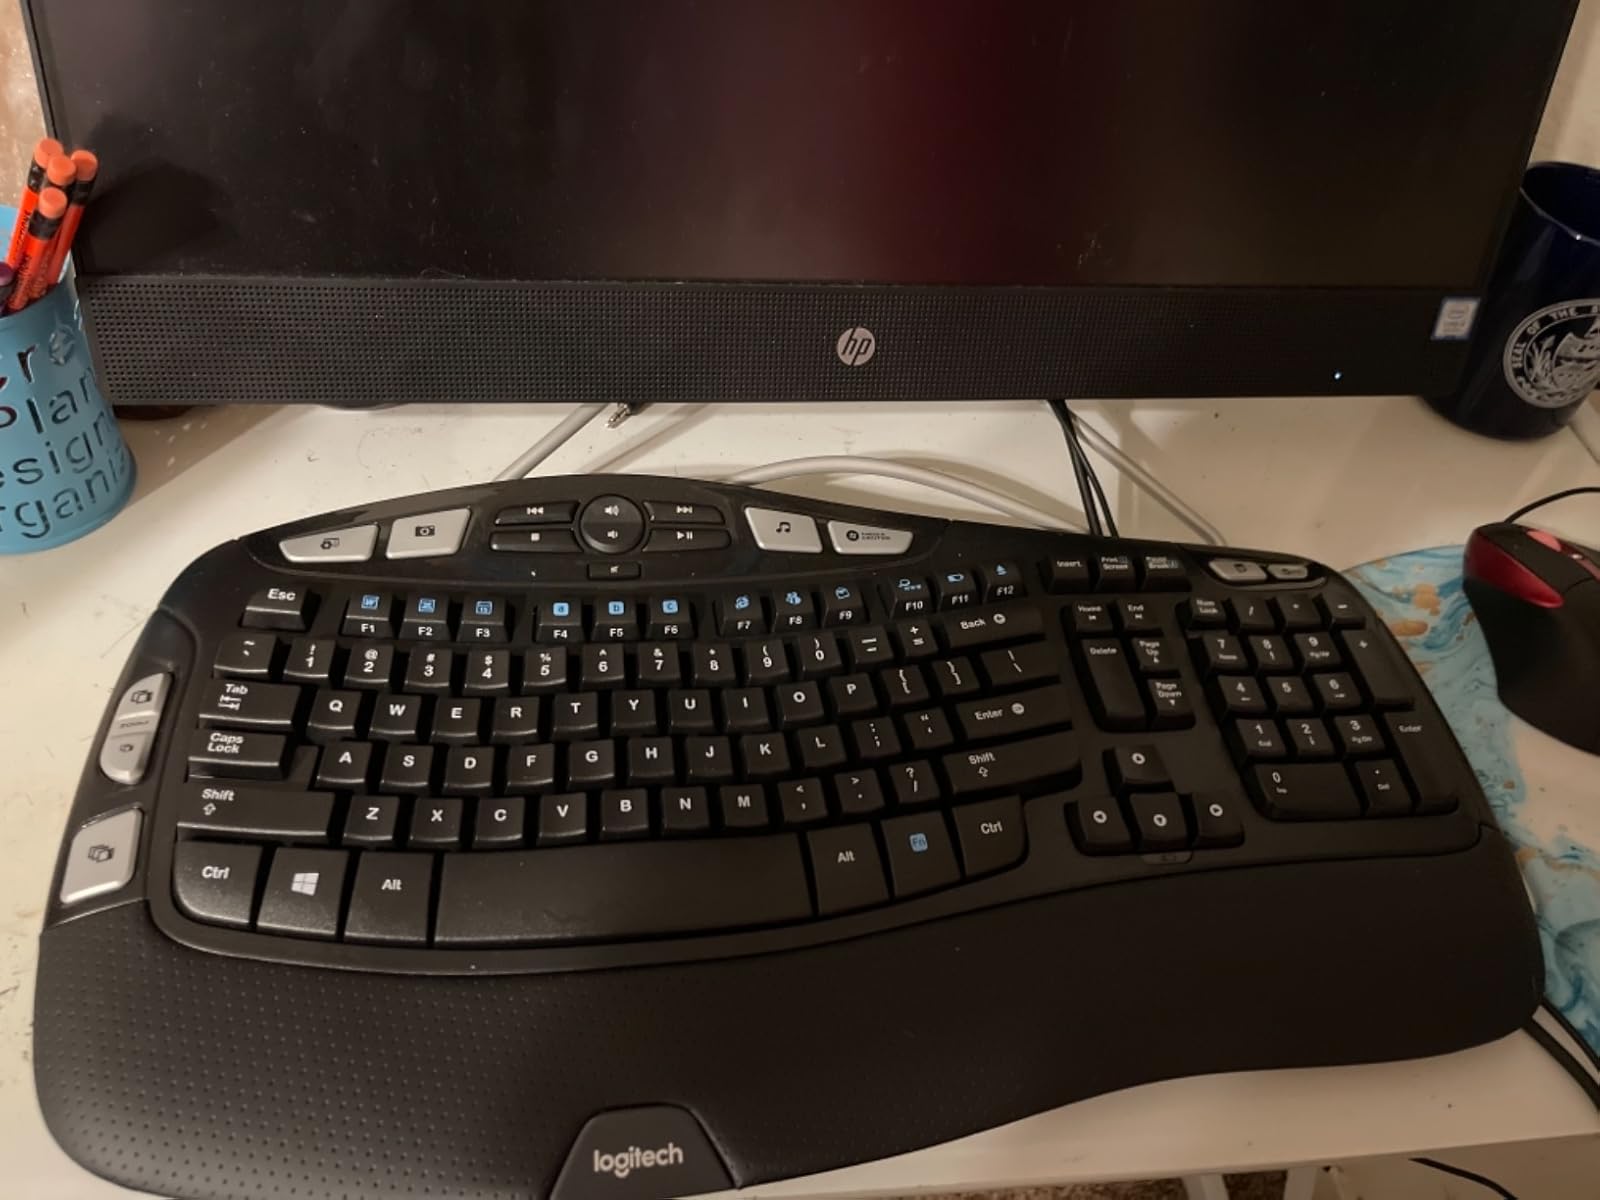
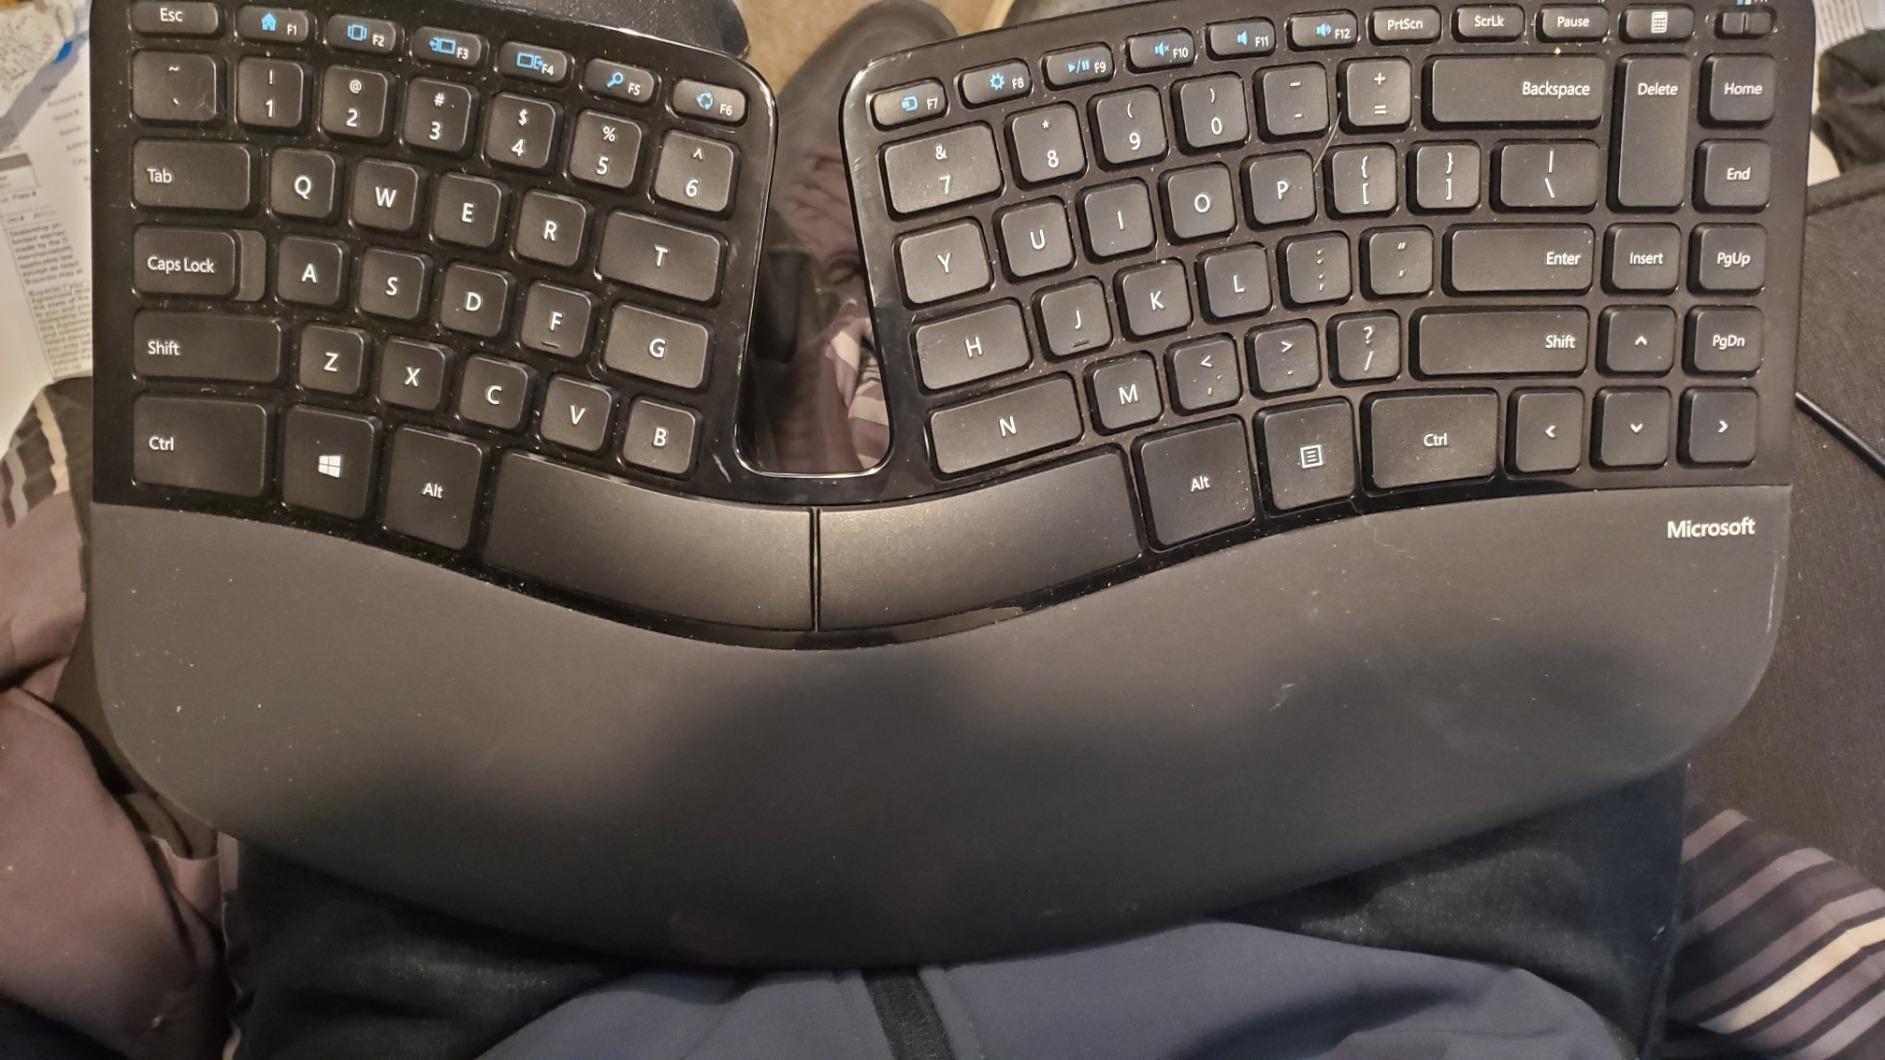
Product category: keyboard
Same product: no